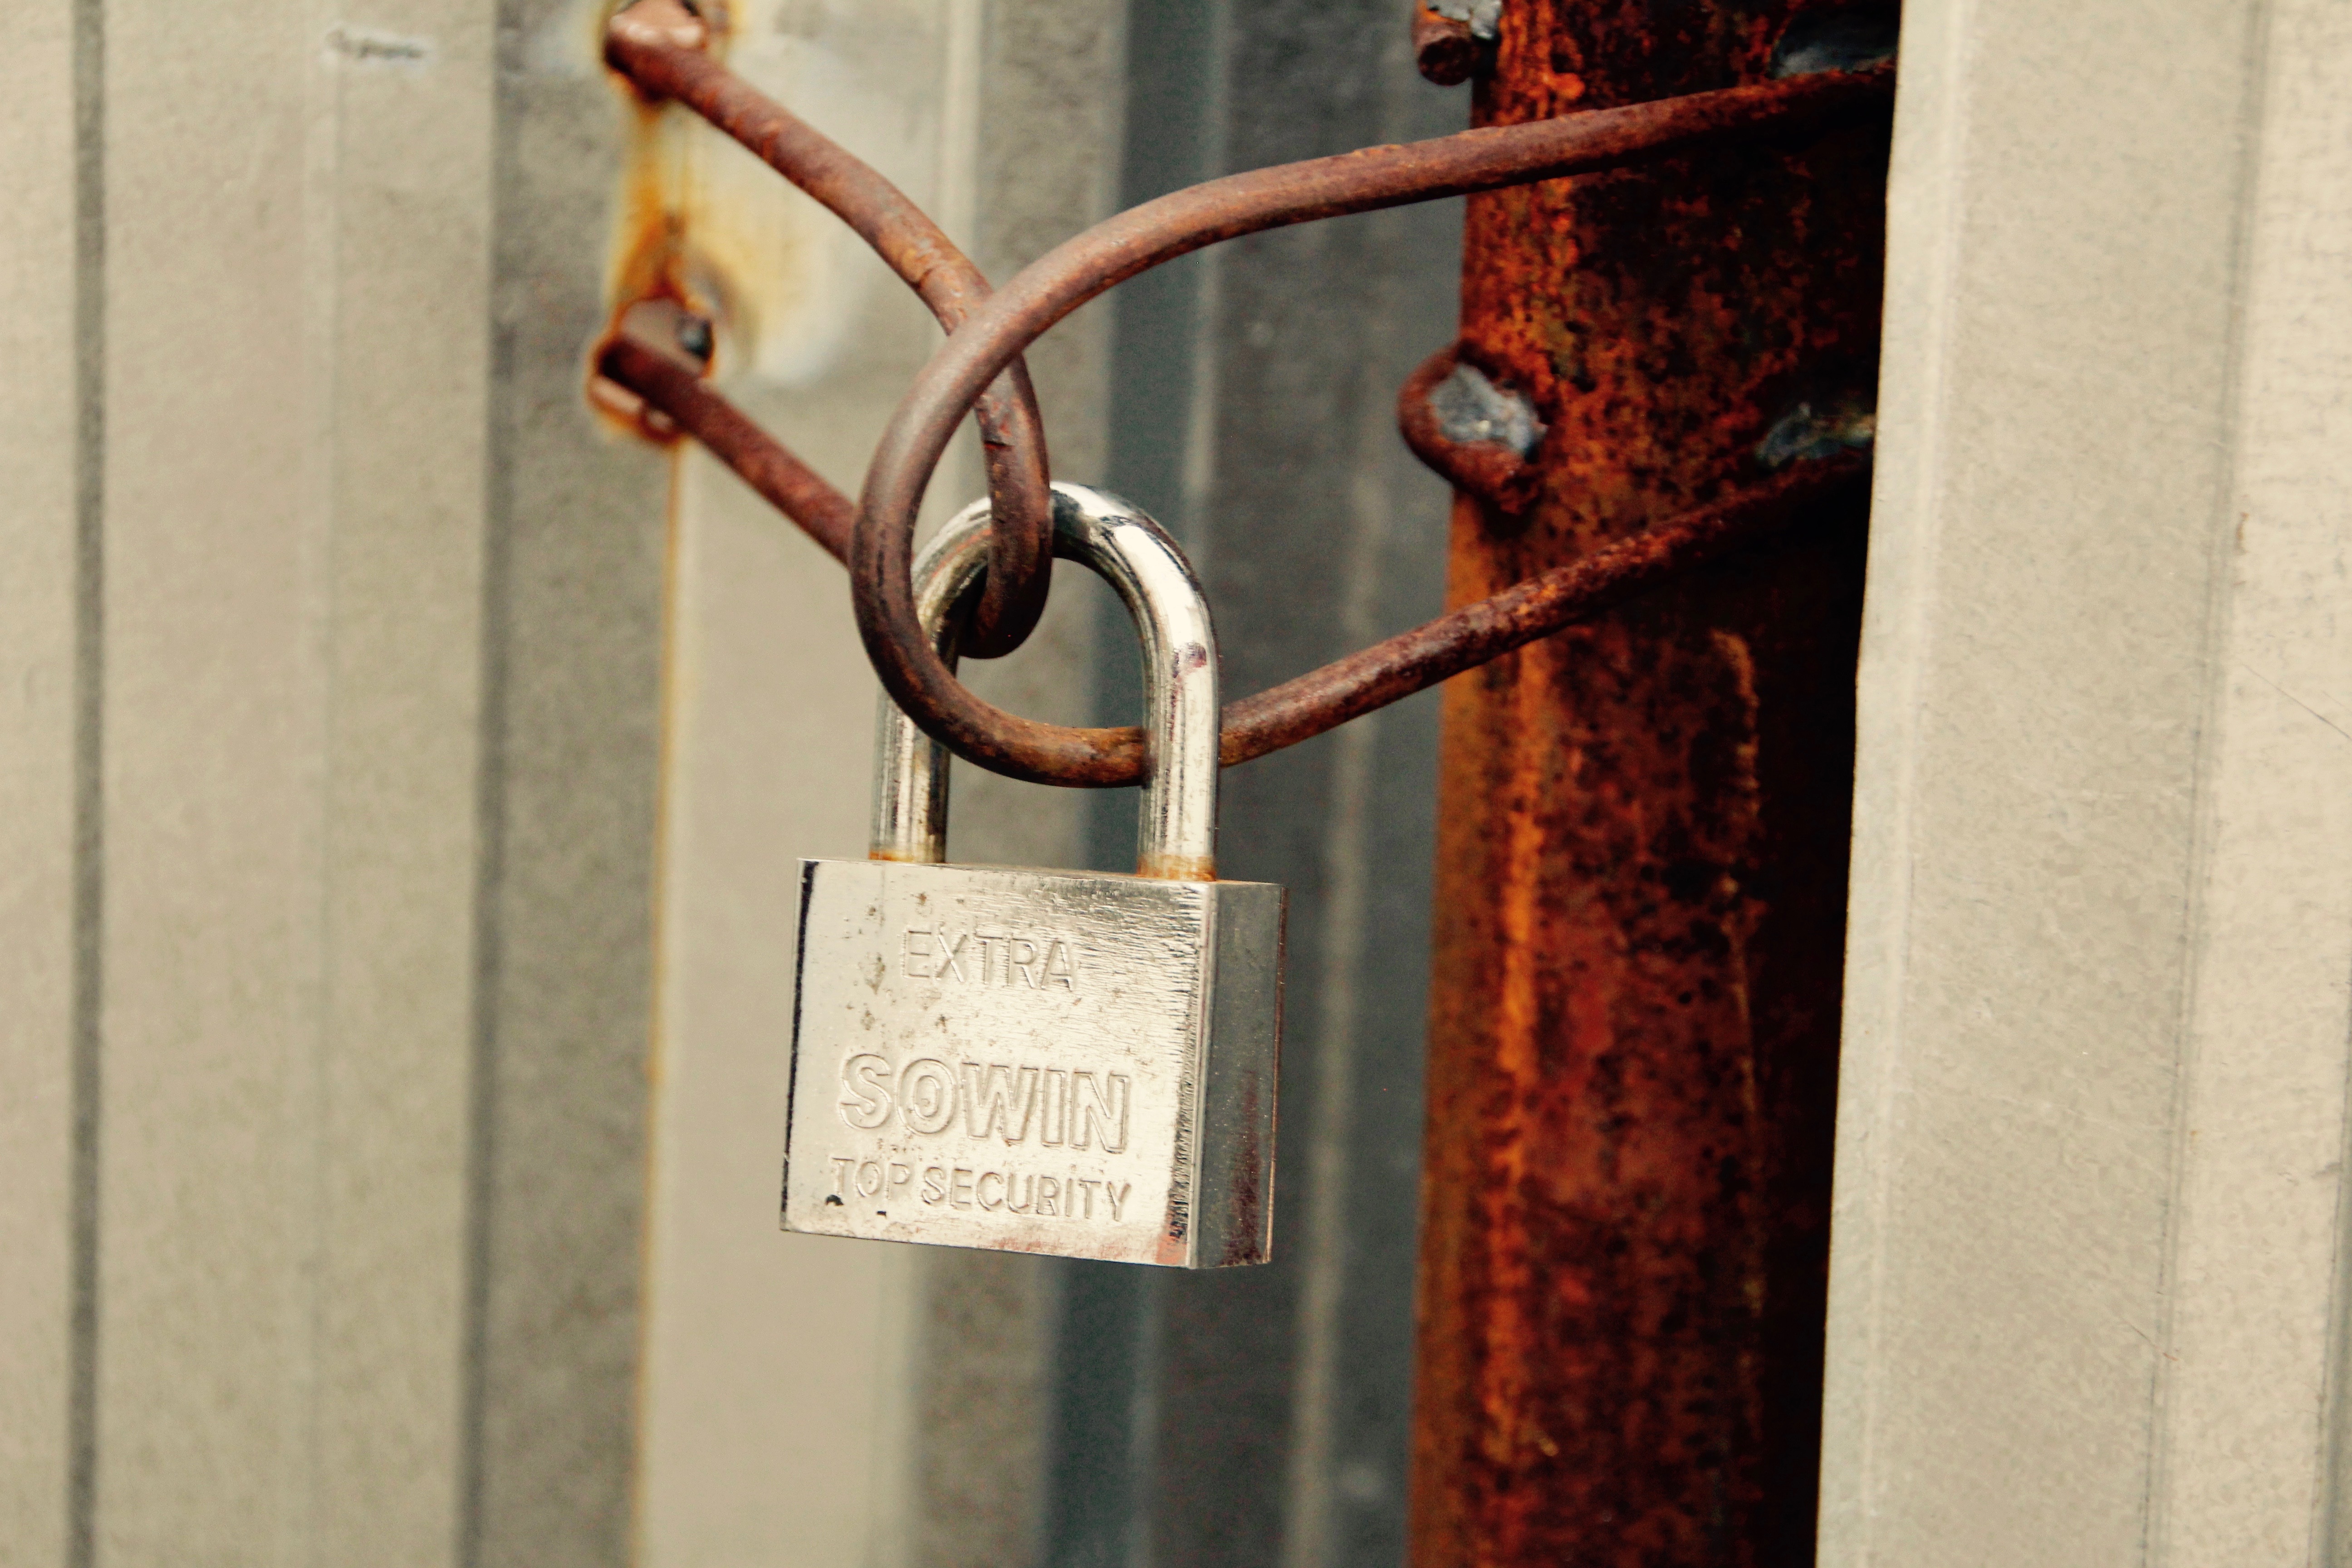
wood, number, wall, red, color, metal, castle, close, lighting, security, padlock, sculpture, art, temple, closed, iron, castles, shape, locks to, capping, shut off, sure, key hole, lockable, privacy policy, security lock